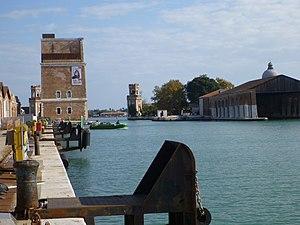
Le canale di Porta Nuova est un canal de Venise dans l'enceinte de l'Arsenale Vecchio.